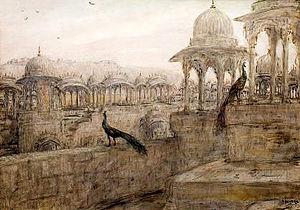
Marius Bauer est un peintre, lithographe et graveur néerlandais né à La Haye. Connu pour ses scènes orientalistes, son style est largement impressionniste, quoique influencé par l'École de La Haye. Plusieurs de ses œuvres s'inspirent de photographies — dont celles de Félix Bonfils — rapportées de ses voyages.